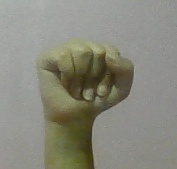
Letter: saad